Aberdeen

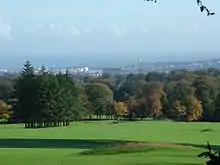
Hazlehead Golf Course

In 2011, the Centre for Cities named Aberdeen as the best-placed city for growth in Britain, as the country looked to emerge from the recent economic downturn. With energy still providing the backbone of the local economy, recent years have seen very large new investment in the North Sea owing to rising oil prices and favourable government tax incentives. This has led to several oil majors and independents building new global offices in the city.